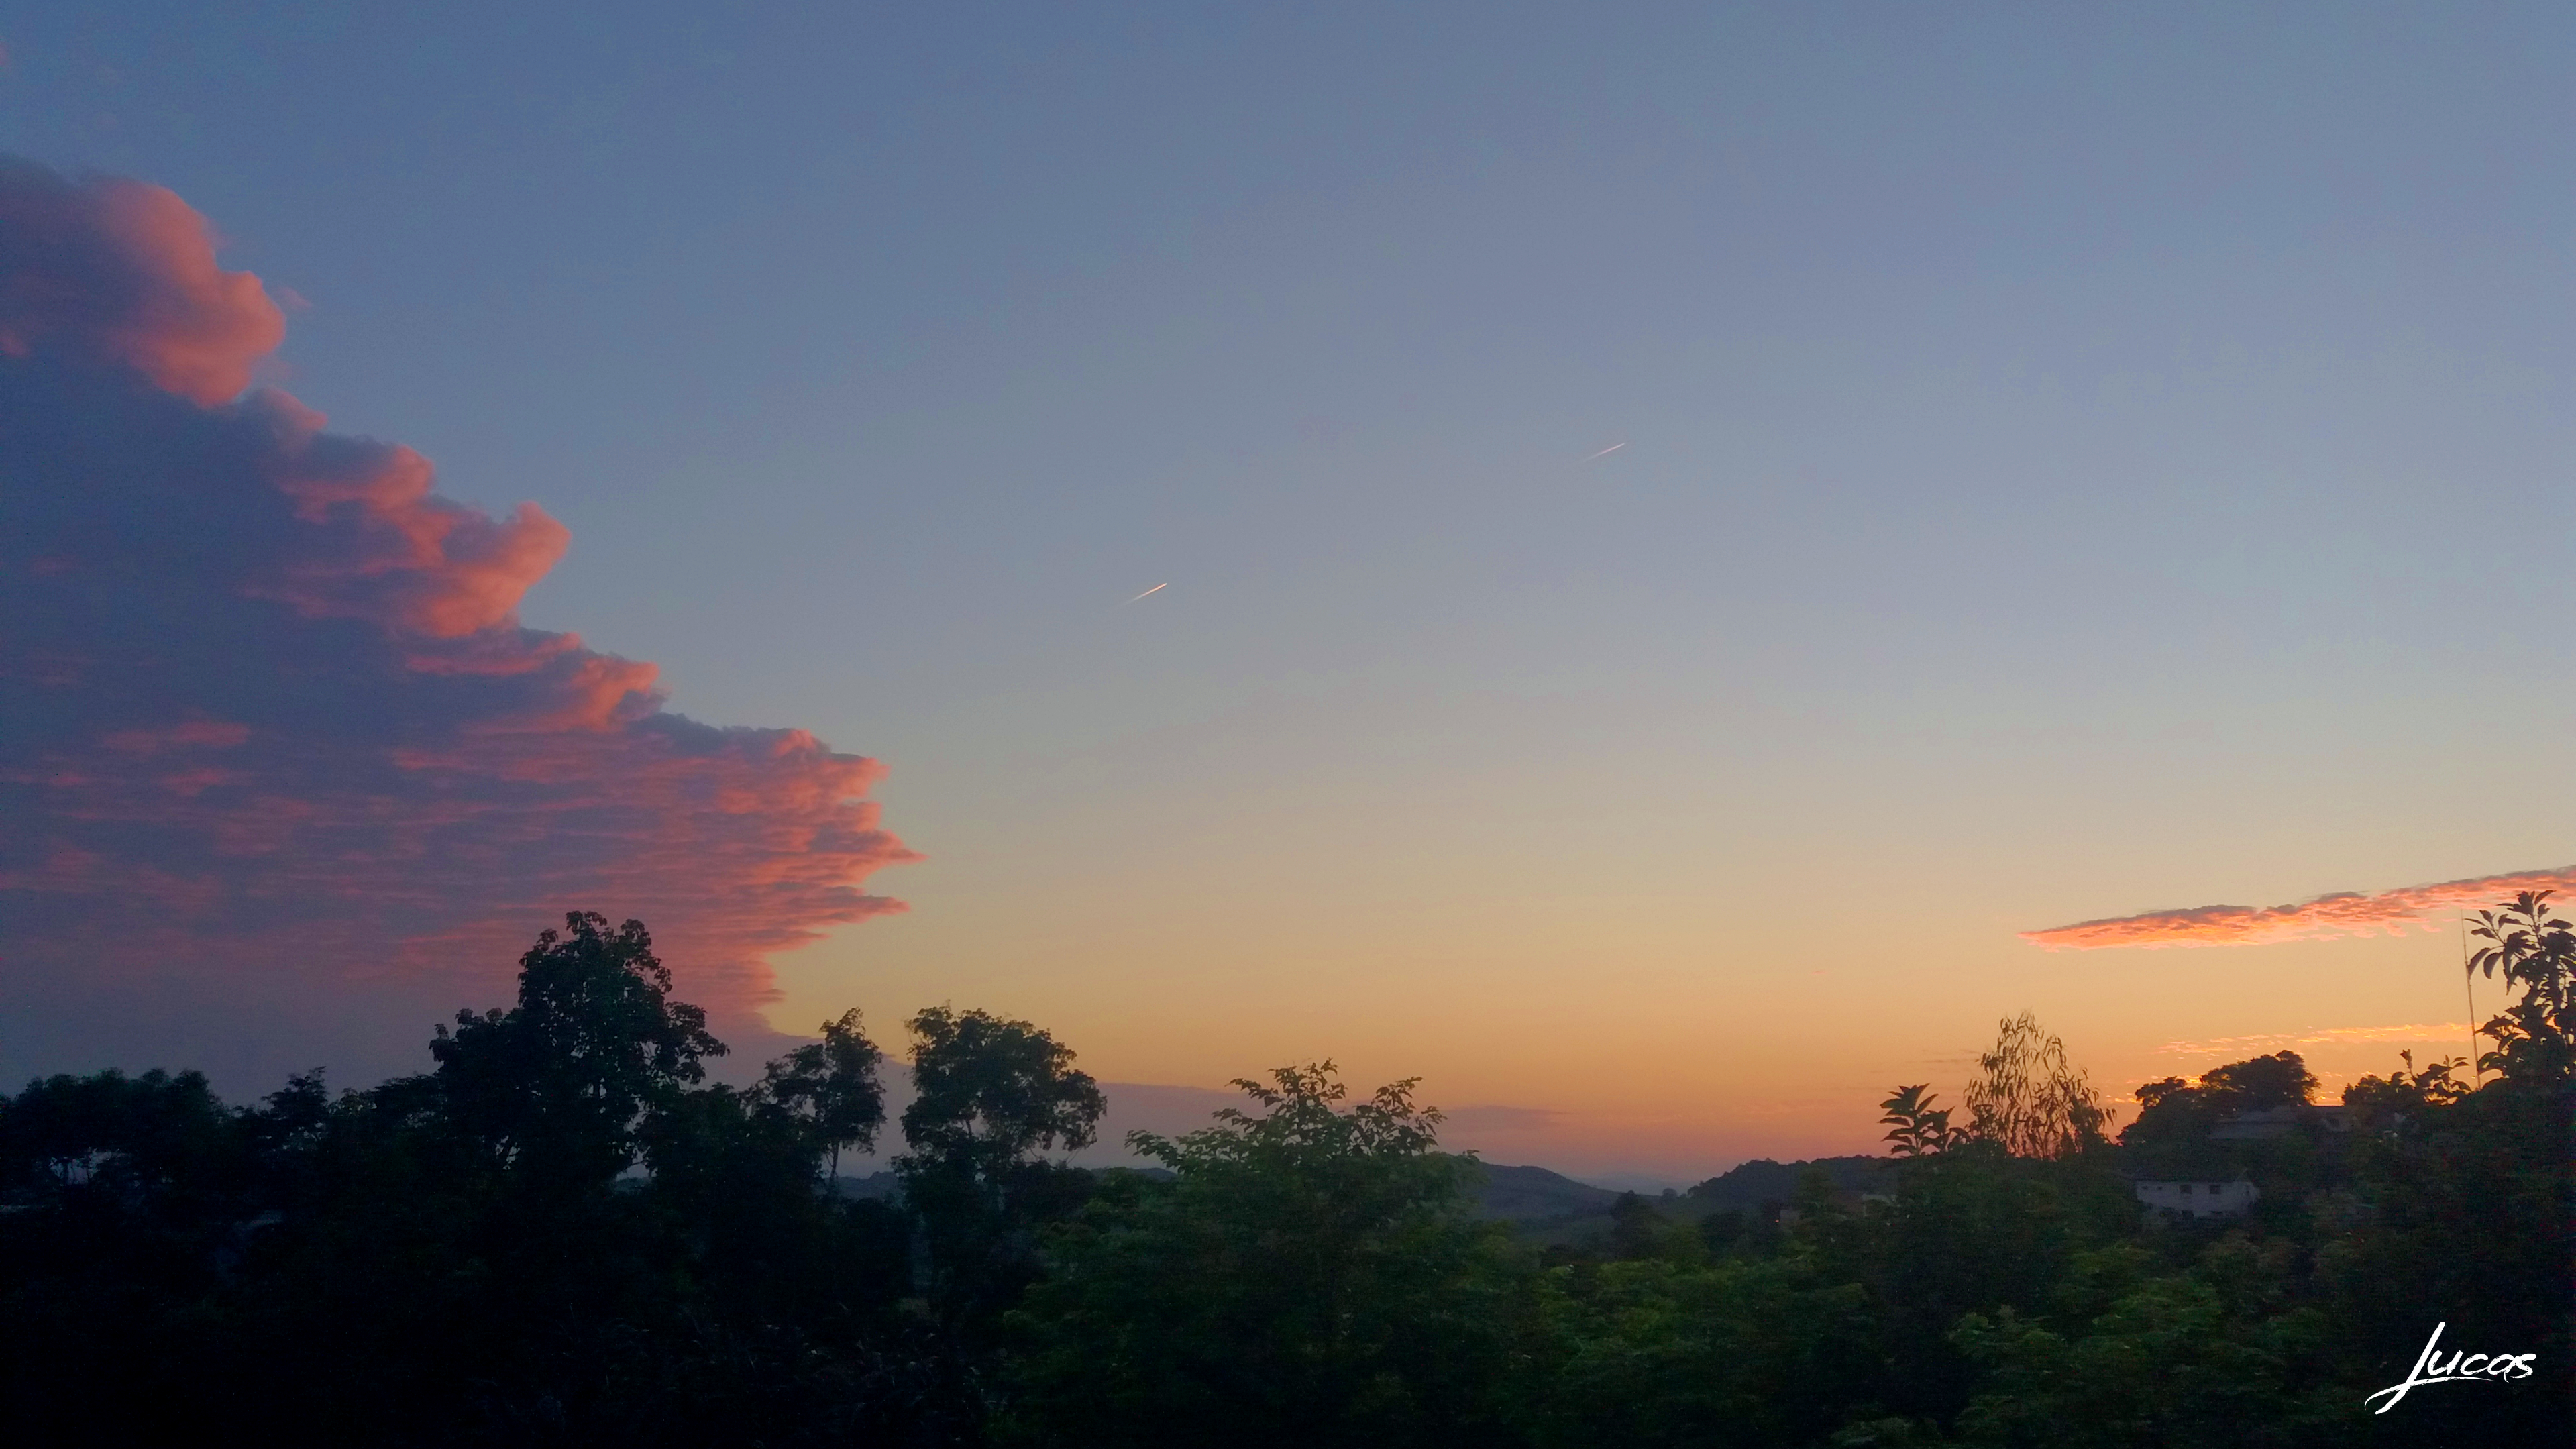
dawn, landscape, clouds, plane, sky, cloud, afterglow, nature, atmospheric phenomenon, sunrise, sunset, evening, horizon, morning, atmosphere, red sky at morning, daytime, dusk, natural landscape, tree, sunlight, cumulus, meteorological phenomenon, calm, hill station, sun, plant, mountain, night